M56 Coyote

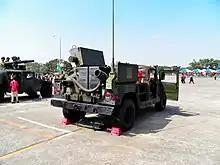
M56 Coyote on the back of a M1113 HMMWV

The M56 Coyote is both a separate technology and a variant of the High Mobility Multipurpose Wheeled Vehicle (HMMWV). It is used to create smoke on a battlefield.